Worrall

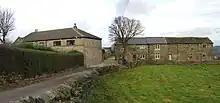
Worrall Hall Farm (right) and Worrall Hall (left).

There are two public houses in the village. The Blue Ball is believed to have been originally two cottages which were connected at some time to make bigger premises. There is no documented date of origin although first licensed in 1825 (Robert Waite 1825-1833 first Landlord). The Shoulder of Mutton was formerly farm buildings but has been a pub since at least 1817, it was modernised in the 1980s. Worrall Independent Chapel dates from 1878 and has a foundation stone inscribed "This stone was laid by John Wycliffe Wilson of Sheffield July 15th 1878". Worrall National school was founded in 1848 and eventually closed in 1966 with the pupils being transferred to Oughtibridge Primary School; the old school house is now a private residence. Bradfield School, a secondary school for pupils aged between 11 and 16 was built in 1957 on Kirk Edge Road as it leaves the village; there are approximately 1,000 pupils at the school.